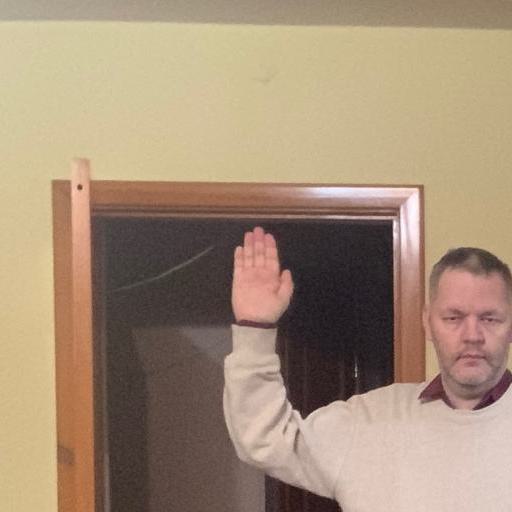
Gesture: stop